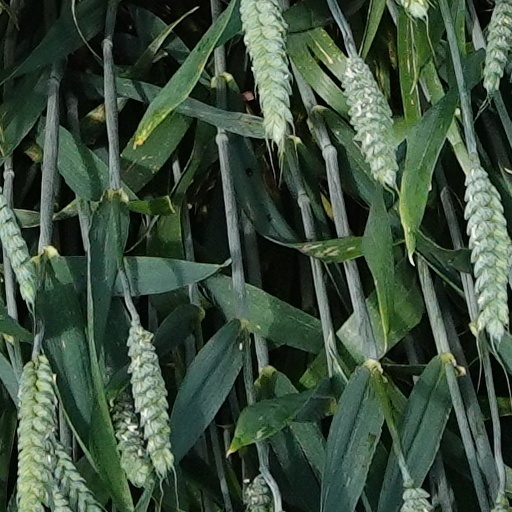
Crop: wheat